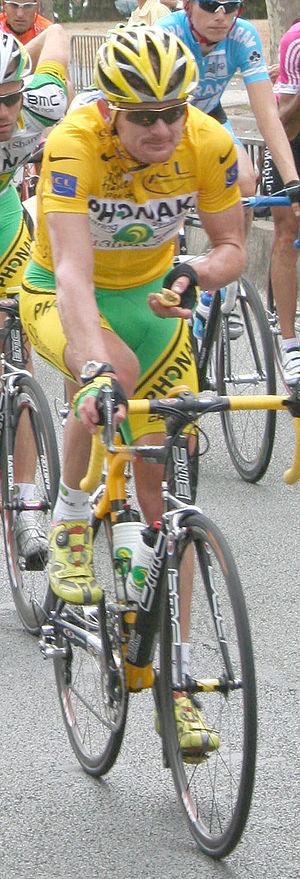
Floyd Landis sur le Tour de France le 23 juillet 2006
Le Tour de France 2006 est la 93ᵉ édition du Tour de France cycliste. Il s'est tenu du 1ᵉʳ juillet au 23 juillet 2006, sur 3 657,1 km. Il a été remporté par l'Espagnol Óscar Pereiro, après déclassement du vainqueur initial Floyd Landis pour dopage.
Floyd Landis est un coureur cycliste américain né le 14 octobre 1975 à Farmersville. Professionnel entre 1999 et 2010, il est surtout resté célèbre pour avoir remporté le Tour de France 2006, avant d'avoir été contrôlé positif. La victoire a finalement été attribuée à Óscar Pereiro. Durant sa carrière, Landis est un coureur complet, à l'aise dans les cols, en contre-la-montre et en descente. Il devient professionnel en 1999 avec l'équipe Mercury. Il rejoint l'équipe US Postal Service au service de Lance Armstrong en 2002, puis passe leader au sein de l'équipe Phonak en 2005.